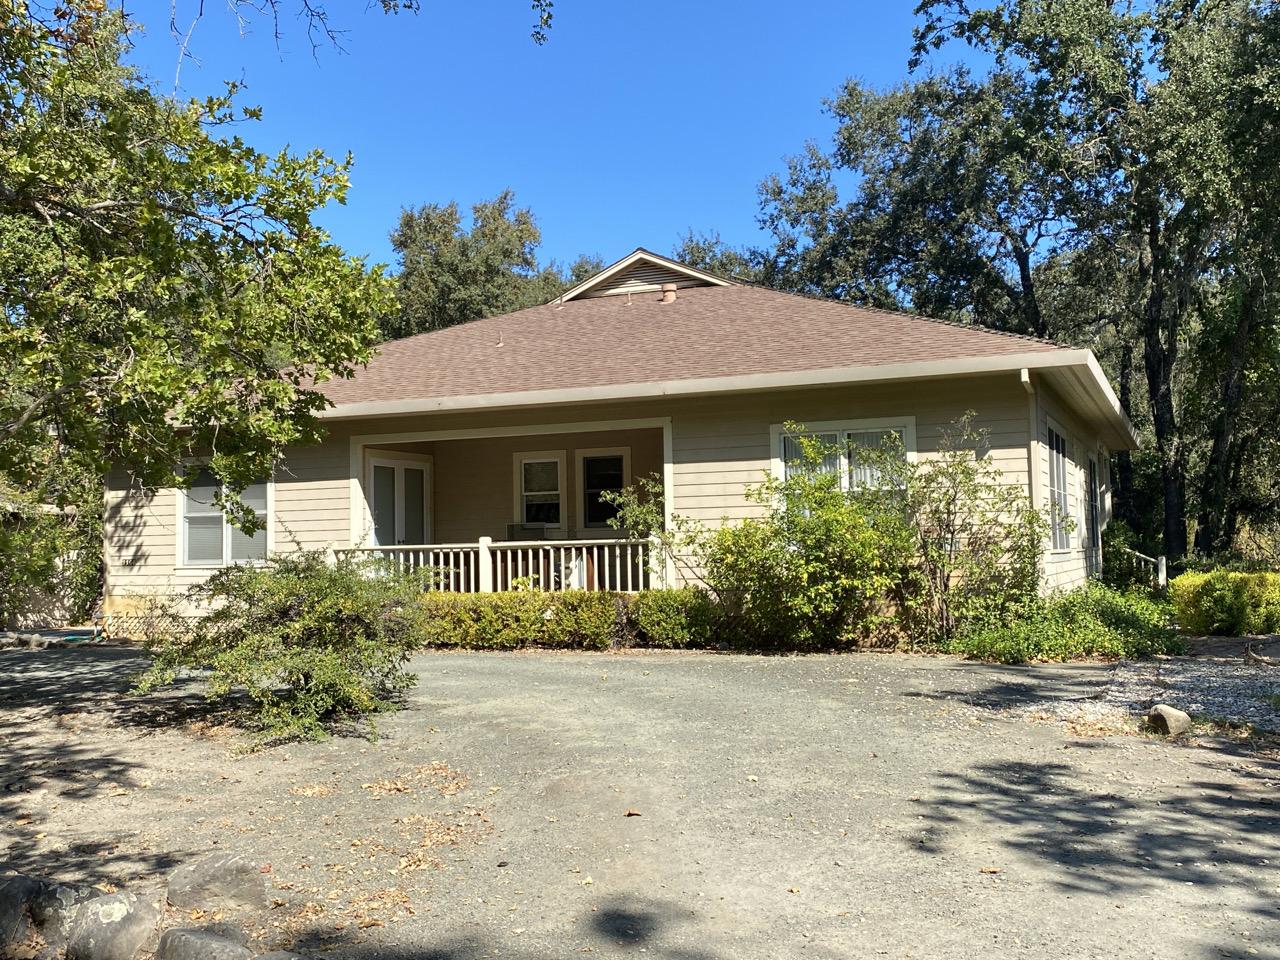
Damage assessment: no_damage